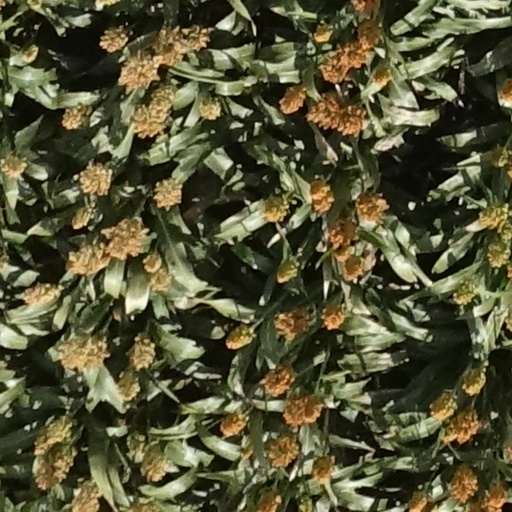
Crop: sorghum